Danylo Nechai

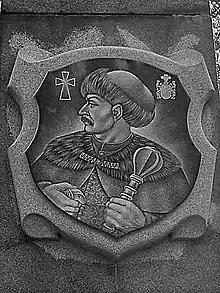
Nechai as depicted on the obelisk on his grave

Danylo Nechai (1 November 1612 – 20 February 1651) was a Ukrainian Cossack military commander during the Cossack-Polish War. He served as Colonel of Bratslav in Podolia from 1648 to 1651 and became known as a leader in the fight for Ukrainian independence. His brother was Ivan Nechai.